List of rivers of Denmark

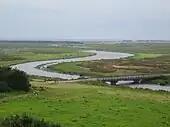
Skjern Å, the largest river in Denmark by water volume

Denmark has approximately 900 streams with outlet to the sea. Almost half are less than long. 52 of them are over long and 17 are over long.